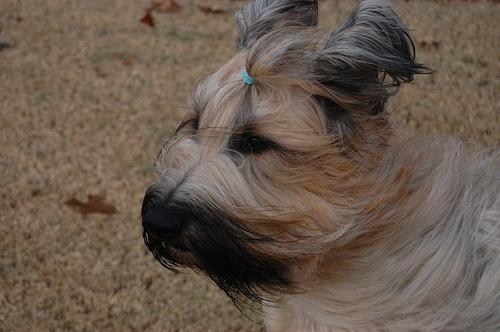
briard